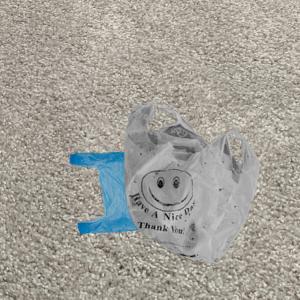
Label: plasticbags